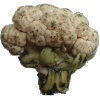
Label: cauliflower